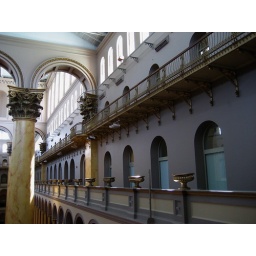
The little monorail above the fourth floor office doorways was used to move documents from one room to another.